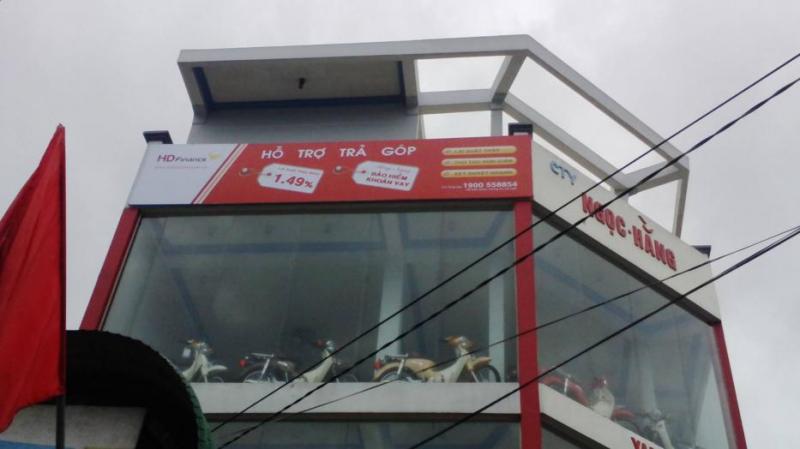
có một vài chiếc xe máy xuất hiện ở bên trong của toà nhà